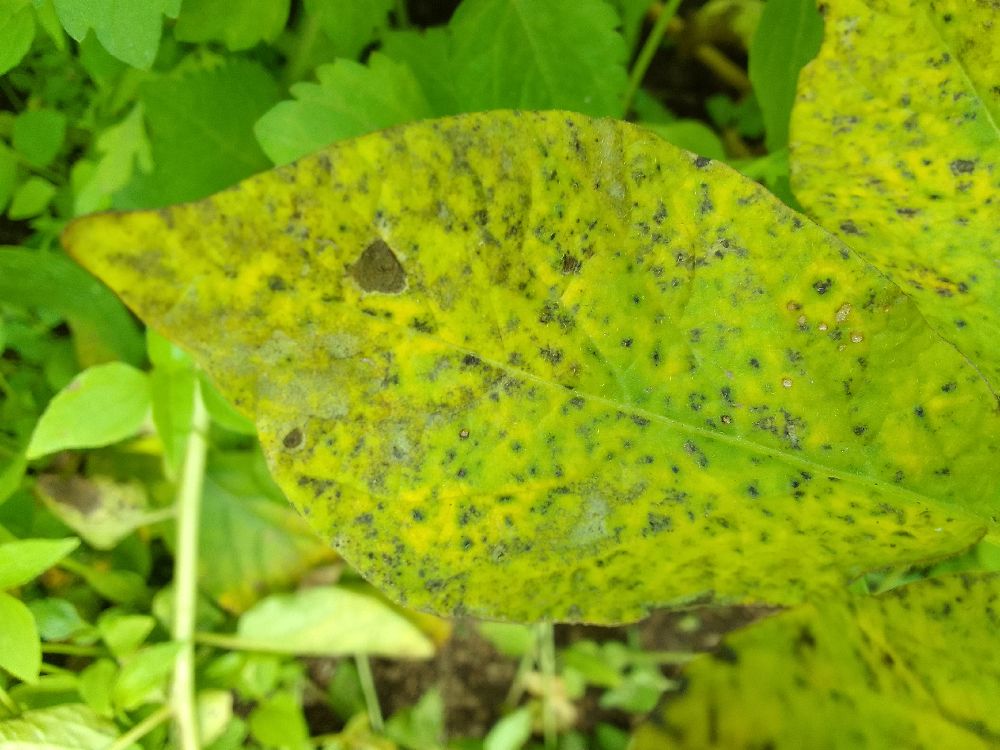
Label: Early blight